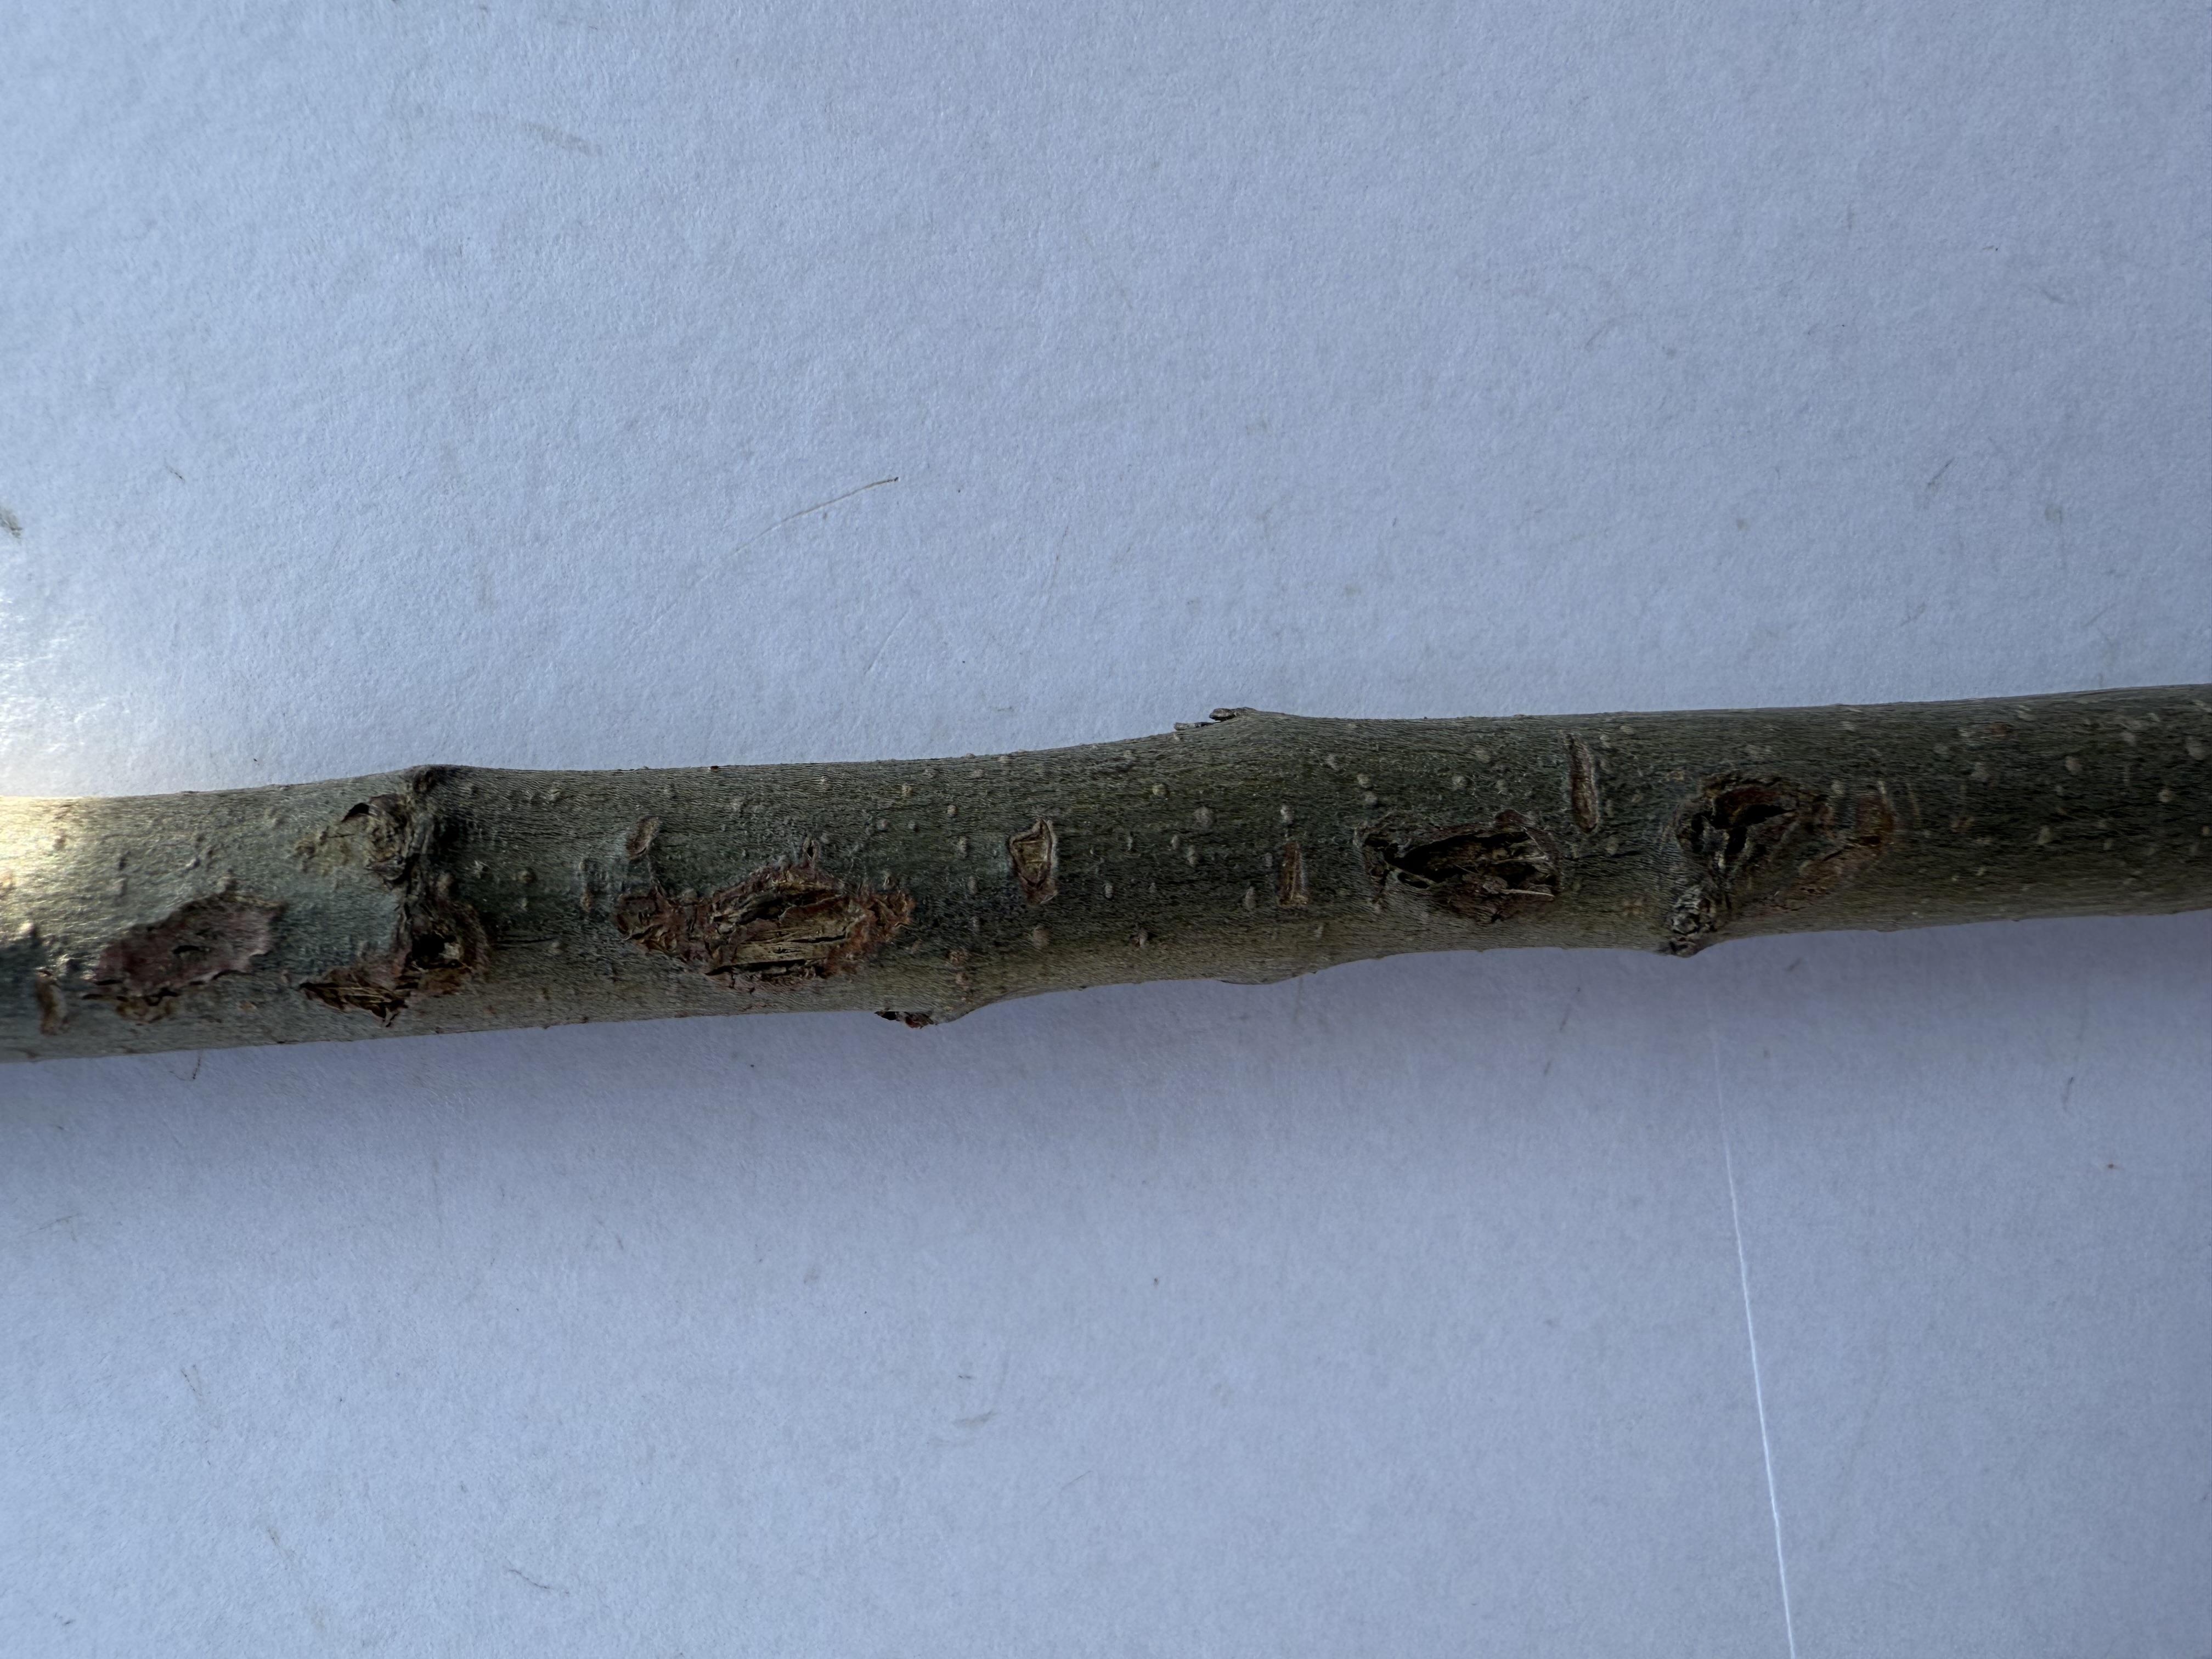
Variety: Esme Quince